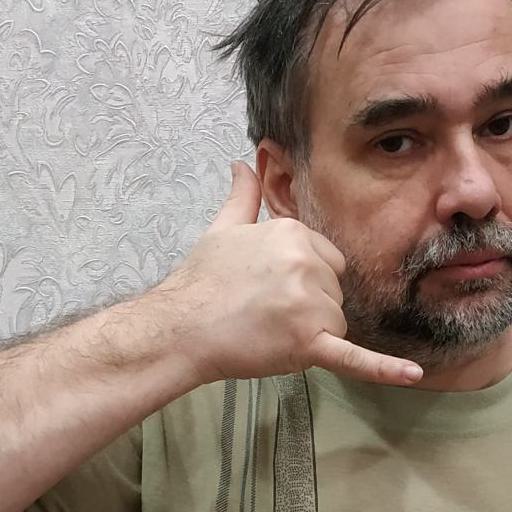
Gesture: call